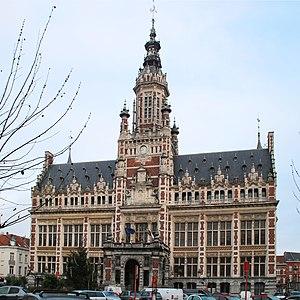
Maison communale de Schaerbeek
Cette page reprend une partie des bâtiments remarquables se trouvant sur le trajet de la ligne 92 du tramway de Bruxelles.